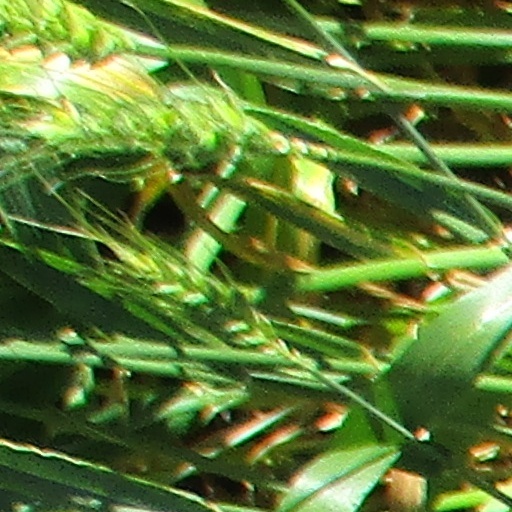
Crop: wheat